Niolamia

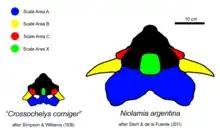
Ontogeny of "Niolamia"

Comparison between the neotype of "Niolamia" and AMNH 3161, formerly the holotype of "Crossochelys" and now considered to be a juvenile "Niolamia", makes it possible to identify several changes the animal underwent in the process of reaching adulthood. AMNH 3161 represents a very young individual, less than a fourth the size of the "Niolamia" neotype skull. Accordingly, the shape of the horns is also significantly downplayed compared to those of adult individuals. The large scales at the back of the skull for instance, Scales A, were initially interpreted as being separate in "Crossochelys". Following the synonymty, this interpretation is either wrong or the scales would combine into a single element in adults, as exemplified by the neotype. The X scale, which is the scale placed atop the midline of the skull, extends between the G scales in "Crossochelys", while no such split occurs in "Niolamia". The fact that the X scales in derived meiolaniids, such as "Ninjemys" and "Warkalania", forms an extension like that of "Crossochelys" suggests that this could be a paedomorphic trait in later members of the family.